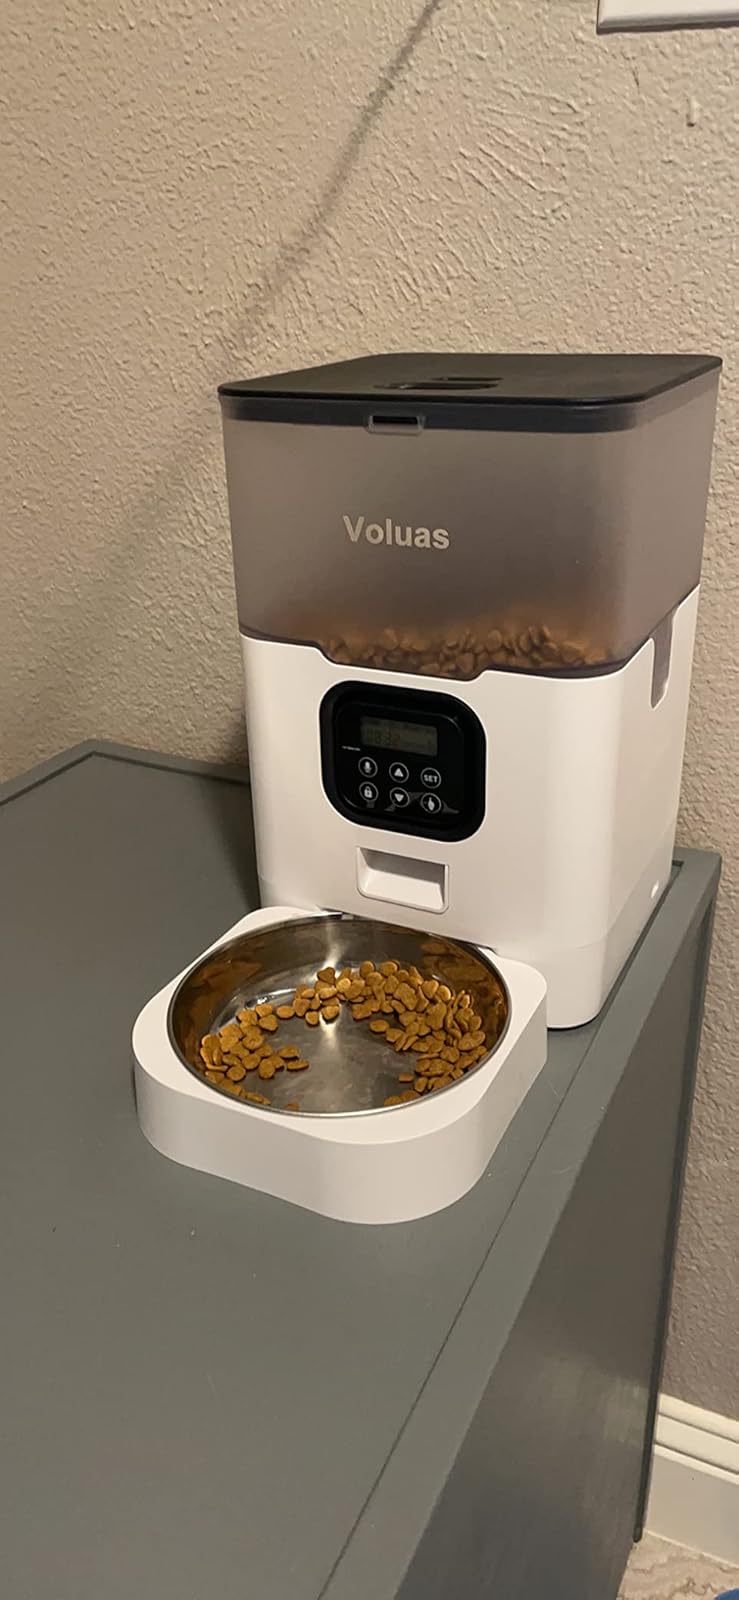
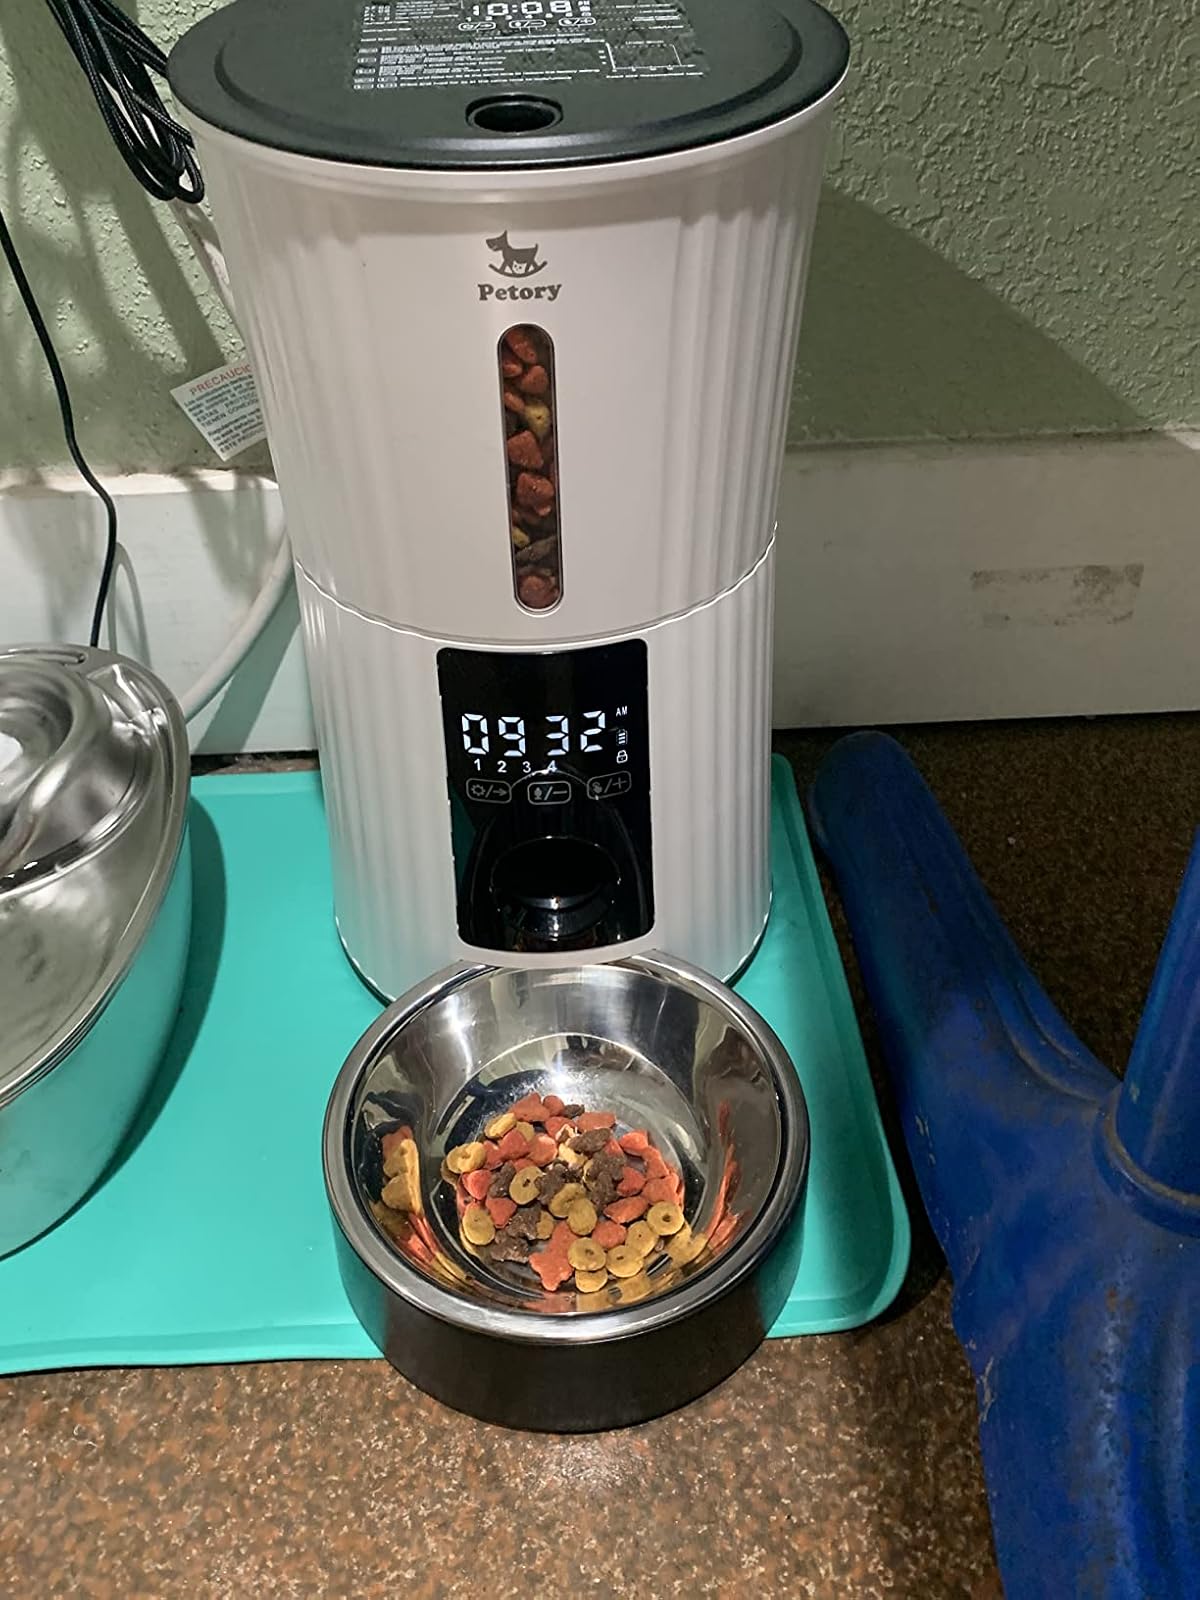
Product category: items_feeder
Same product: no